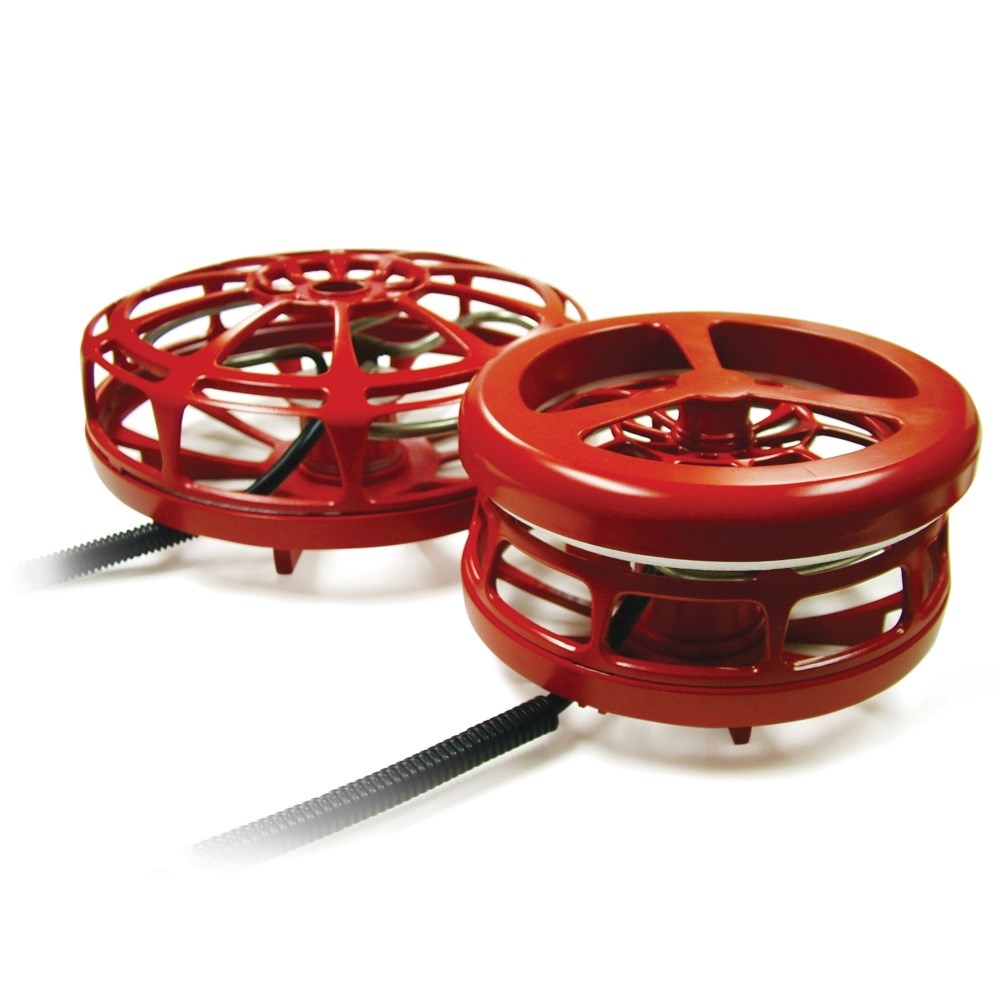
K&H Pet Products Farm Essentials Ultimate Stock Tank De-Icer 500 watts Red 7 x 7 x 5
Every K&H de-icer is safe in all stock tanks, unlike nearly all of the other de-icers available in the market today. No expensive shrouds or cages need be purchased either. Every one of K&H's de-icers can be used as a floating de-icer out of the box or in seconds converts to a submersible de-icer with the click of a button! In the past, all that was readily available were energy gulping 1000 watt to 1500 watt de-icers; Customers had no choice but to purchase these expensive to run de-icers, even when they didn’t need it. We’ve solved this problem by creating a whole line of de-icers along with a convenient zone chart for consumers to choose the correct de-icer, every time! A free cord safety clip is also included with every de-icer. This ingenious clip secures the de-icer to the edge of the stock tank, bucket or container to help prevent chewing, cribbing or removal of the de-icer from the tank. When it comes to fresh water, K&H Farm Essentials is the choice that makes cents. All-in-One design Thermostatically controlled to keep your stock tank from freezing. Floating or submersible Safe for all stock tanks No expensive cage guard needed
Brand: K&H Pet Products
Category: Animals & Pet Supplies > Pet Supplies > Fish & Aquatic Supplies > Aquarium & Pond Tubings